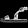
Label: Sandal